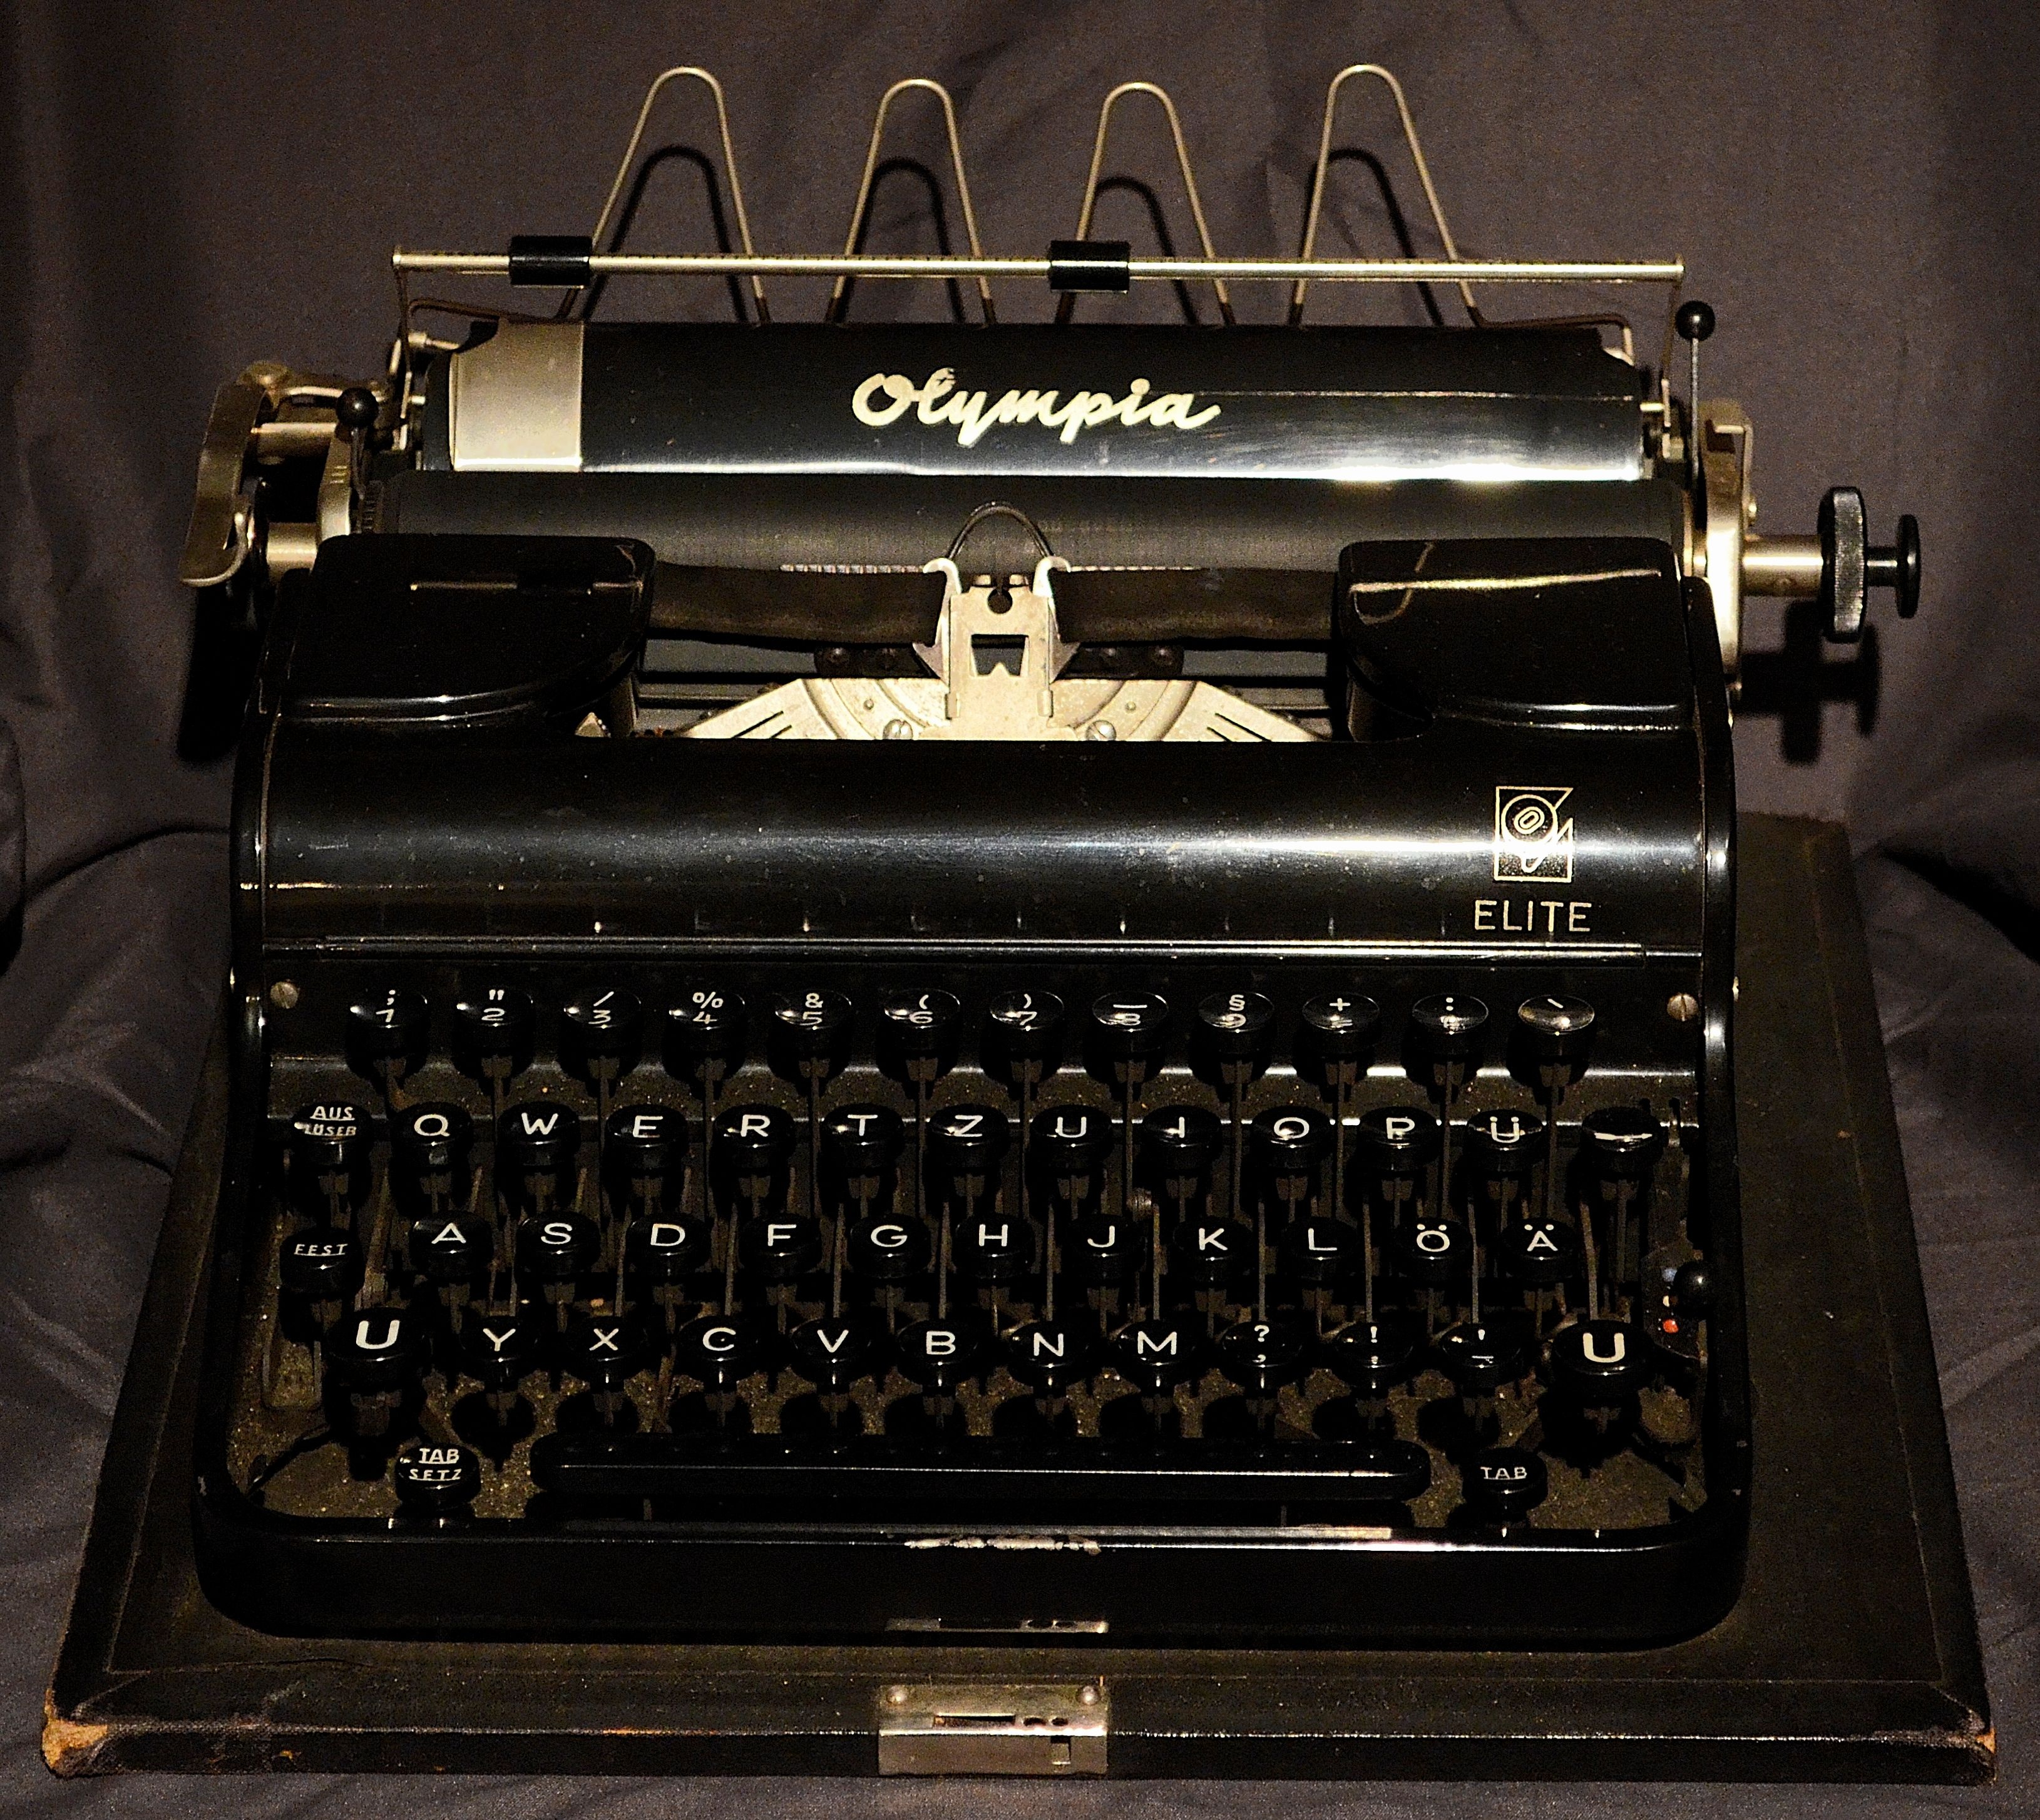
antique, retro, old, typewriter, nostalgia, old typewriter, letters, historically, leave, office equipment, office appliance